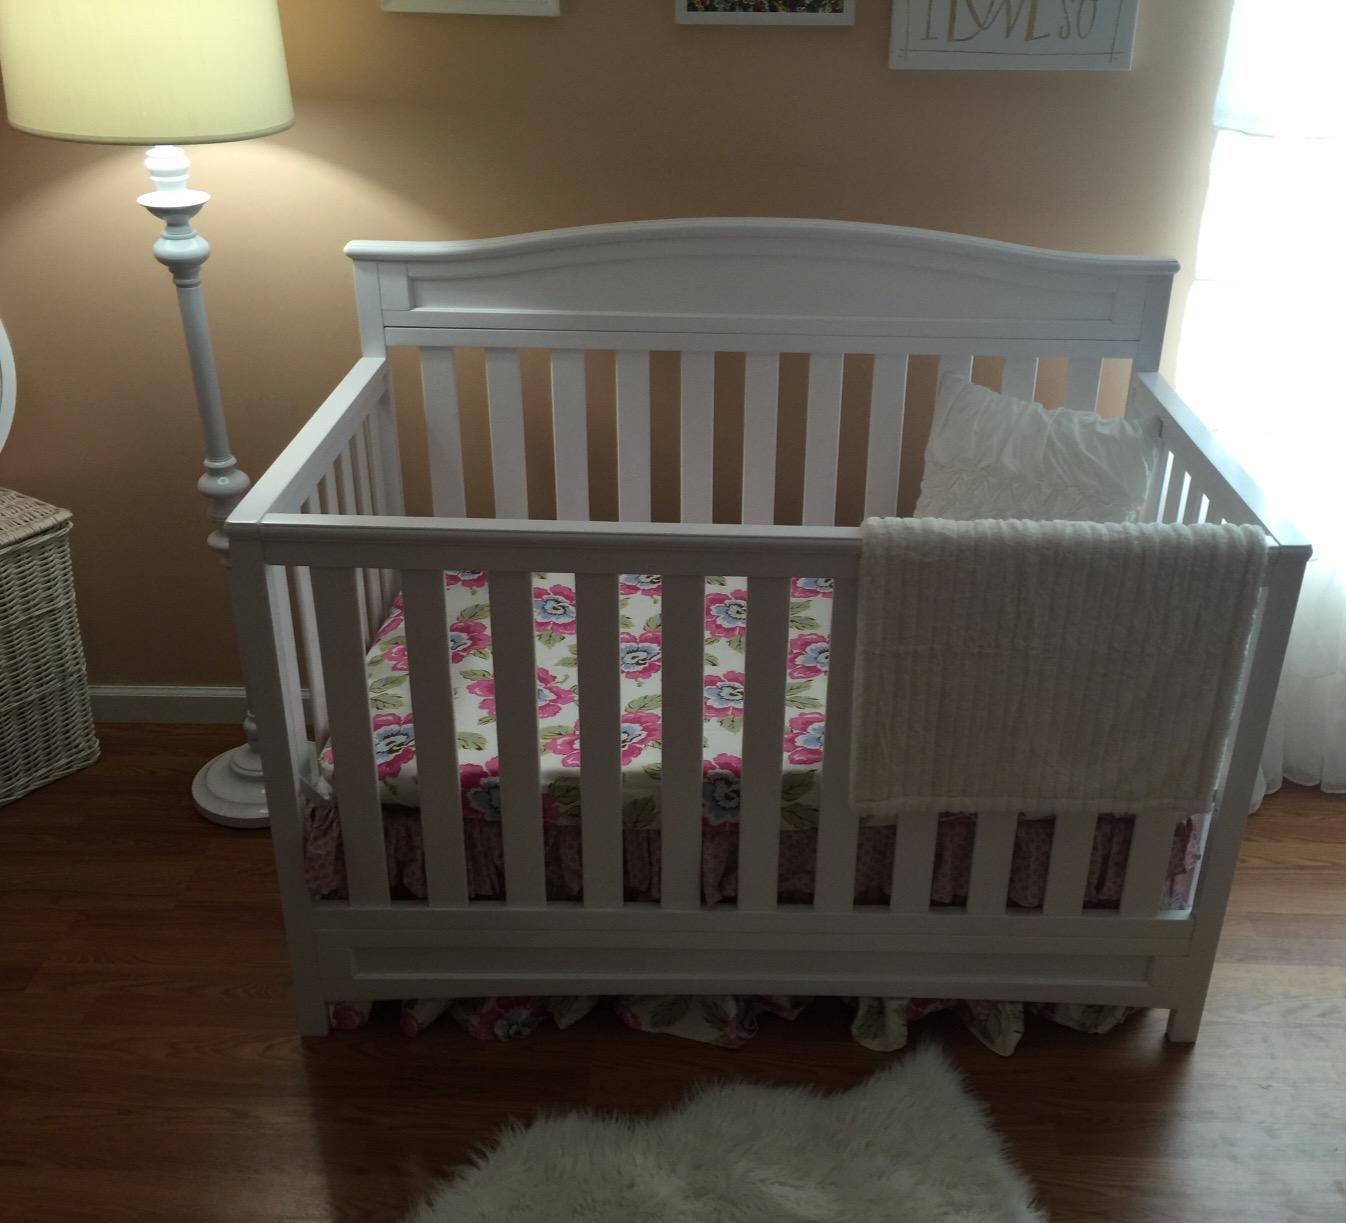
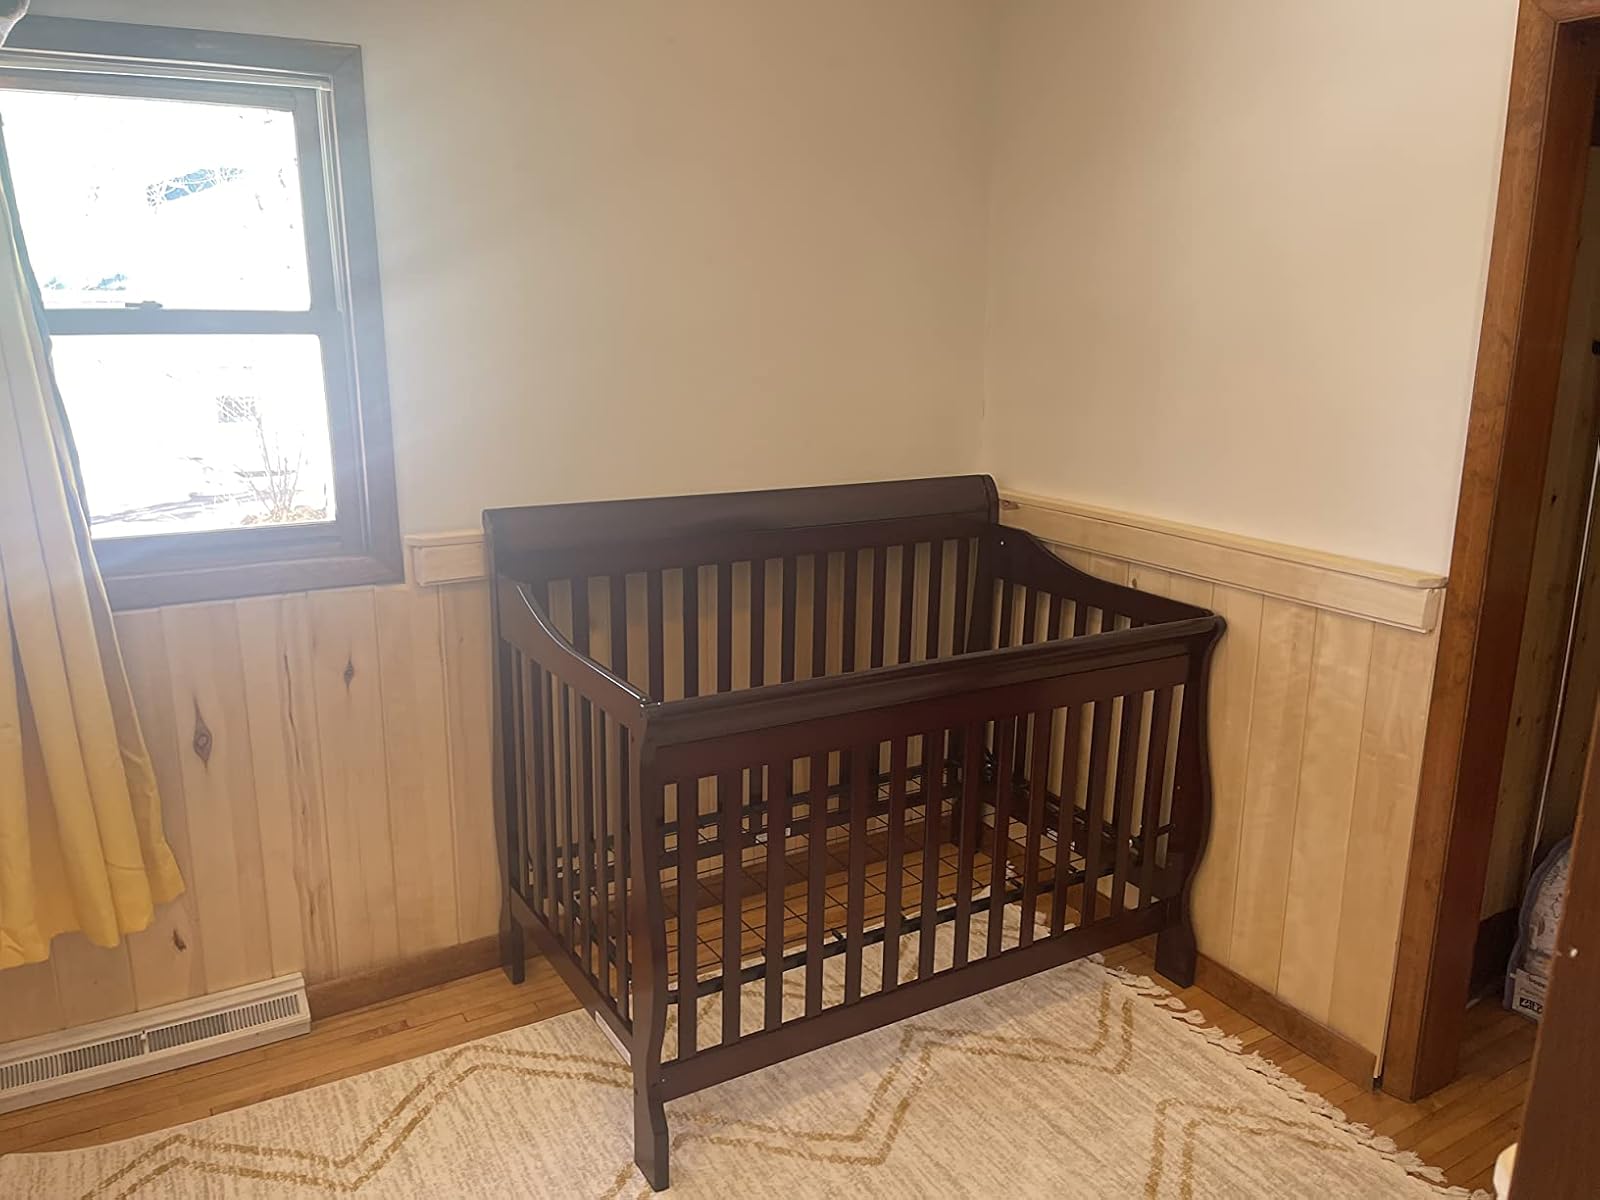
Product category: products_crib
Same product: no